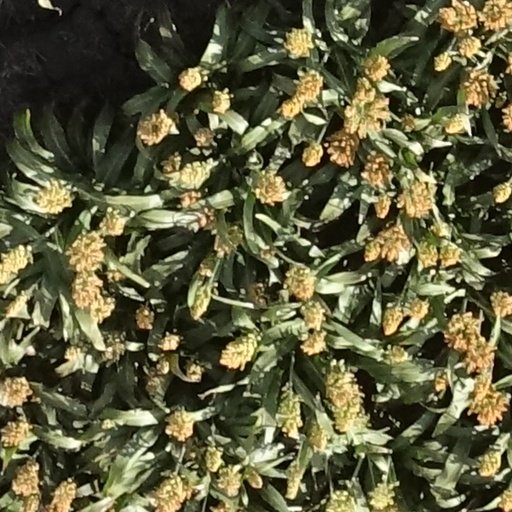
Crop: sorghum